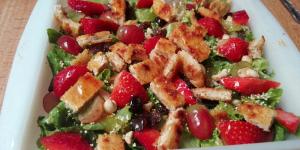
ensalada de frutas con pollo